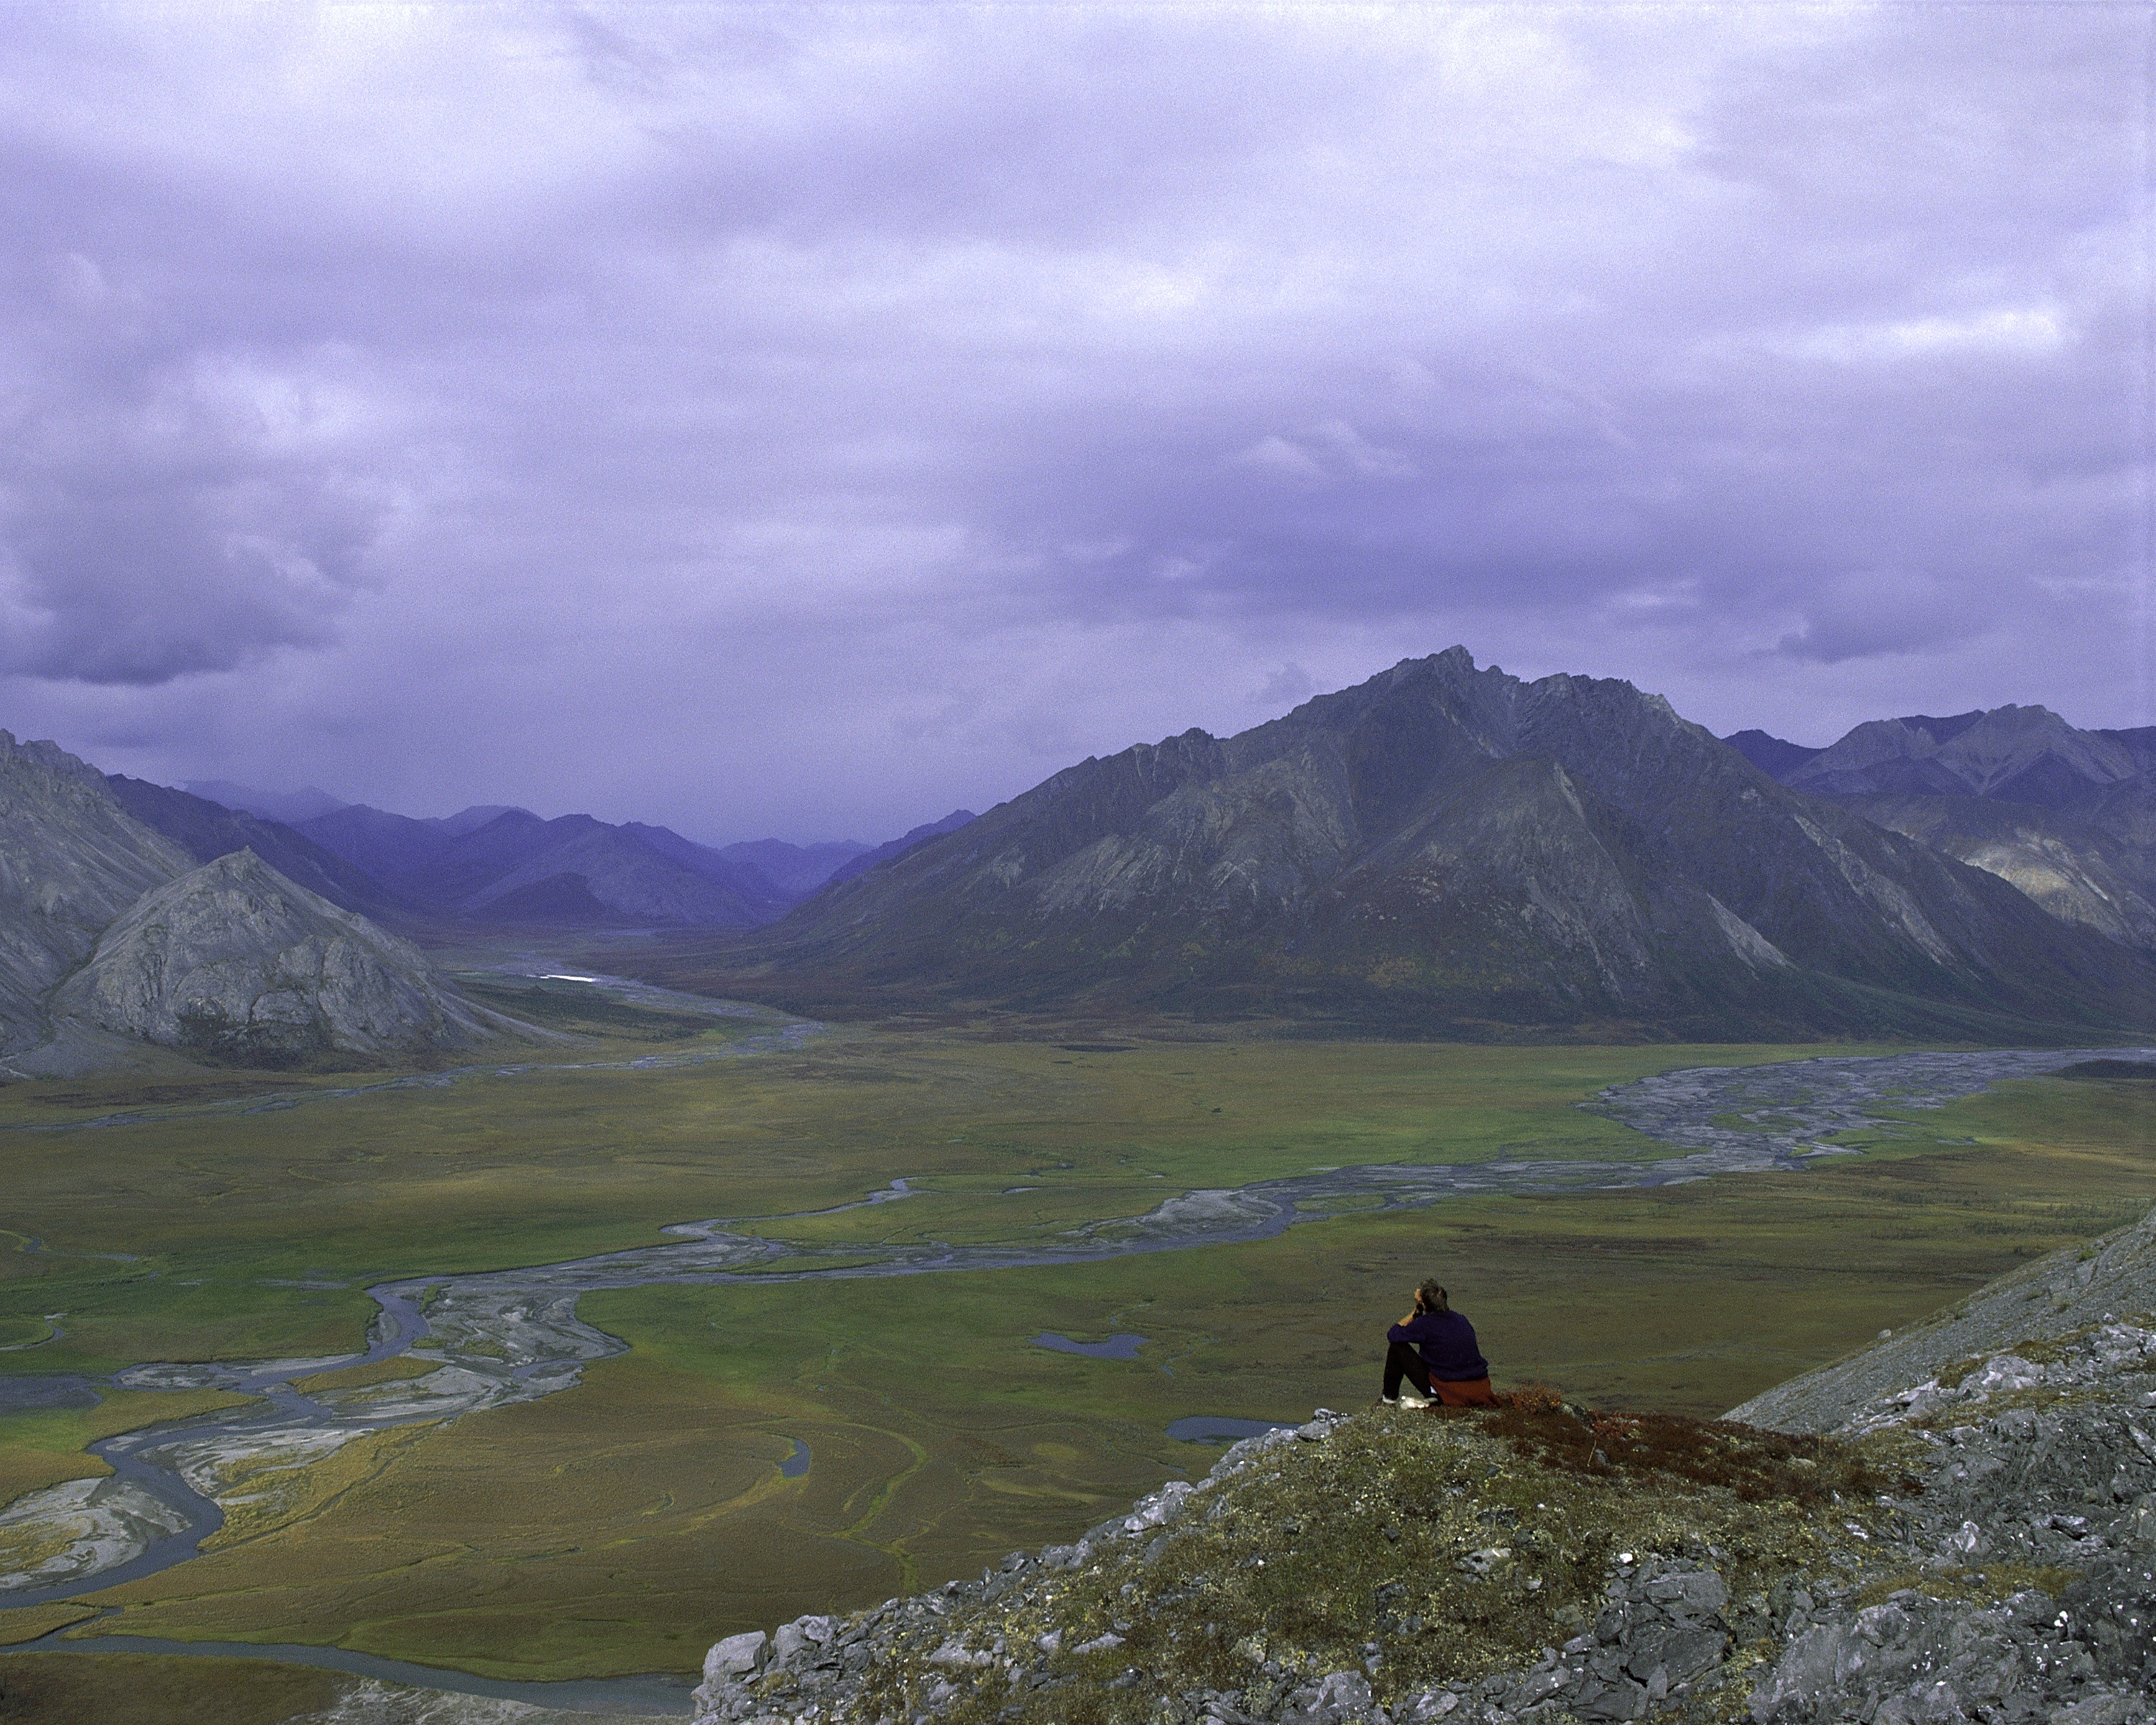
landscape, sea, nature, grass, wilderness, walking, person, mountain, cloud, sky, countryside, hill, lake, valley, mountain range, country, summer, remote, spring, scenic, rocky, fjord, highland, ridge, plants, rocks, outside, clouds, mountains, alps, ravine, plateau, vista, fell, alaska, loch, tundra, landform, mountain pass, geographical feature, atmospheric phenomenon, mountainous landforms